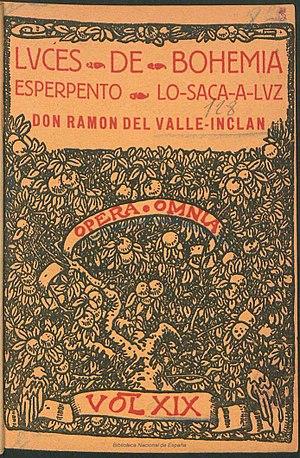
Lumières de bohème est une pièce de théâtre écrite par Ramón María del Valle-Inclán en 1920.